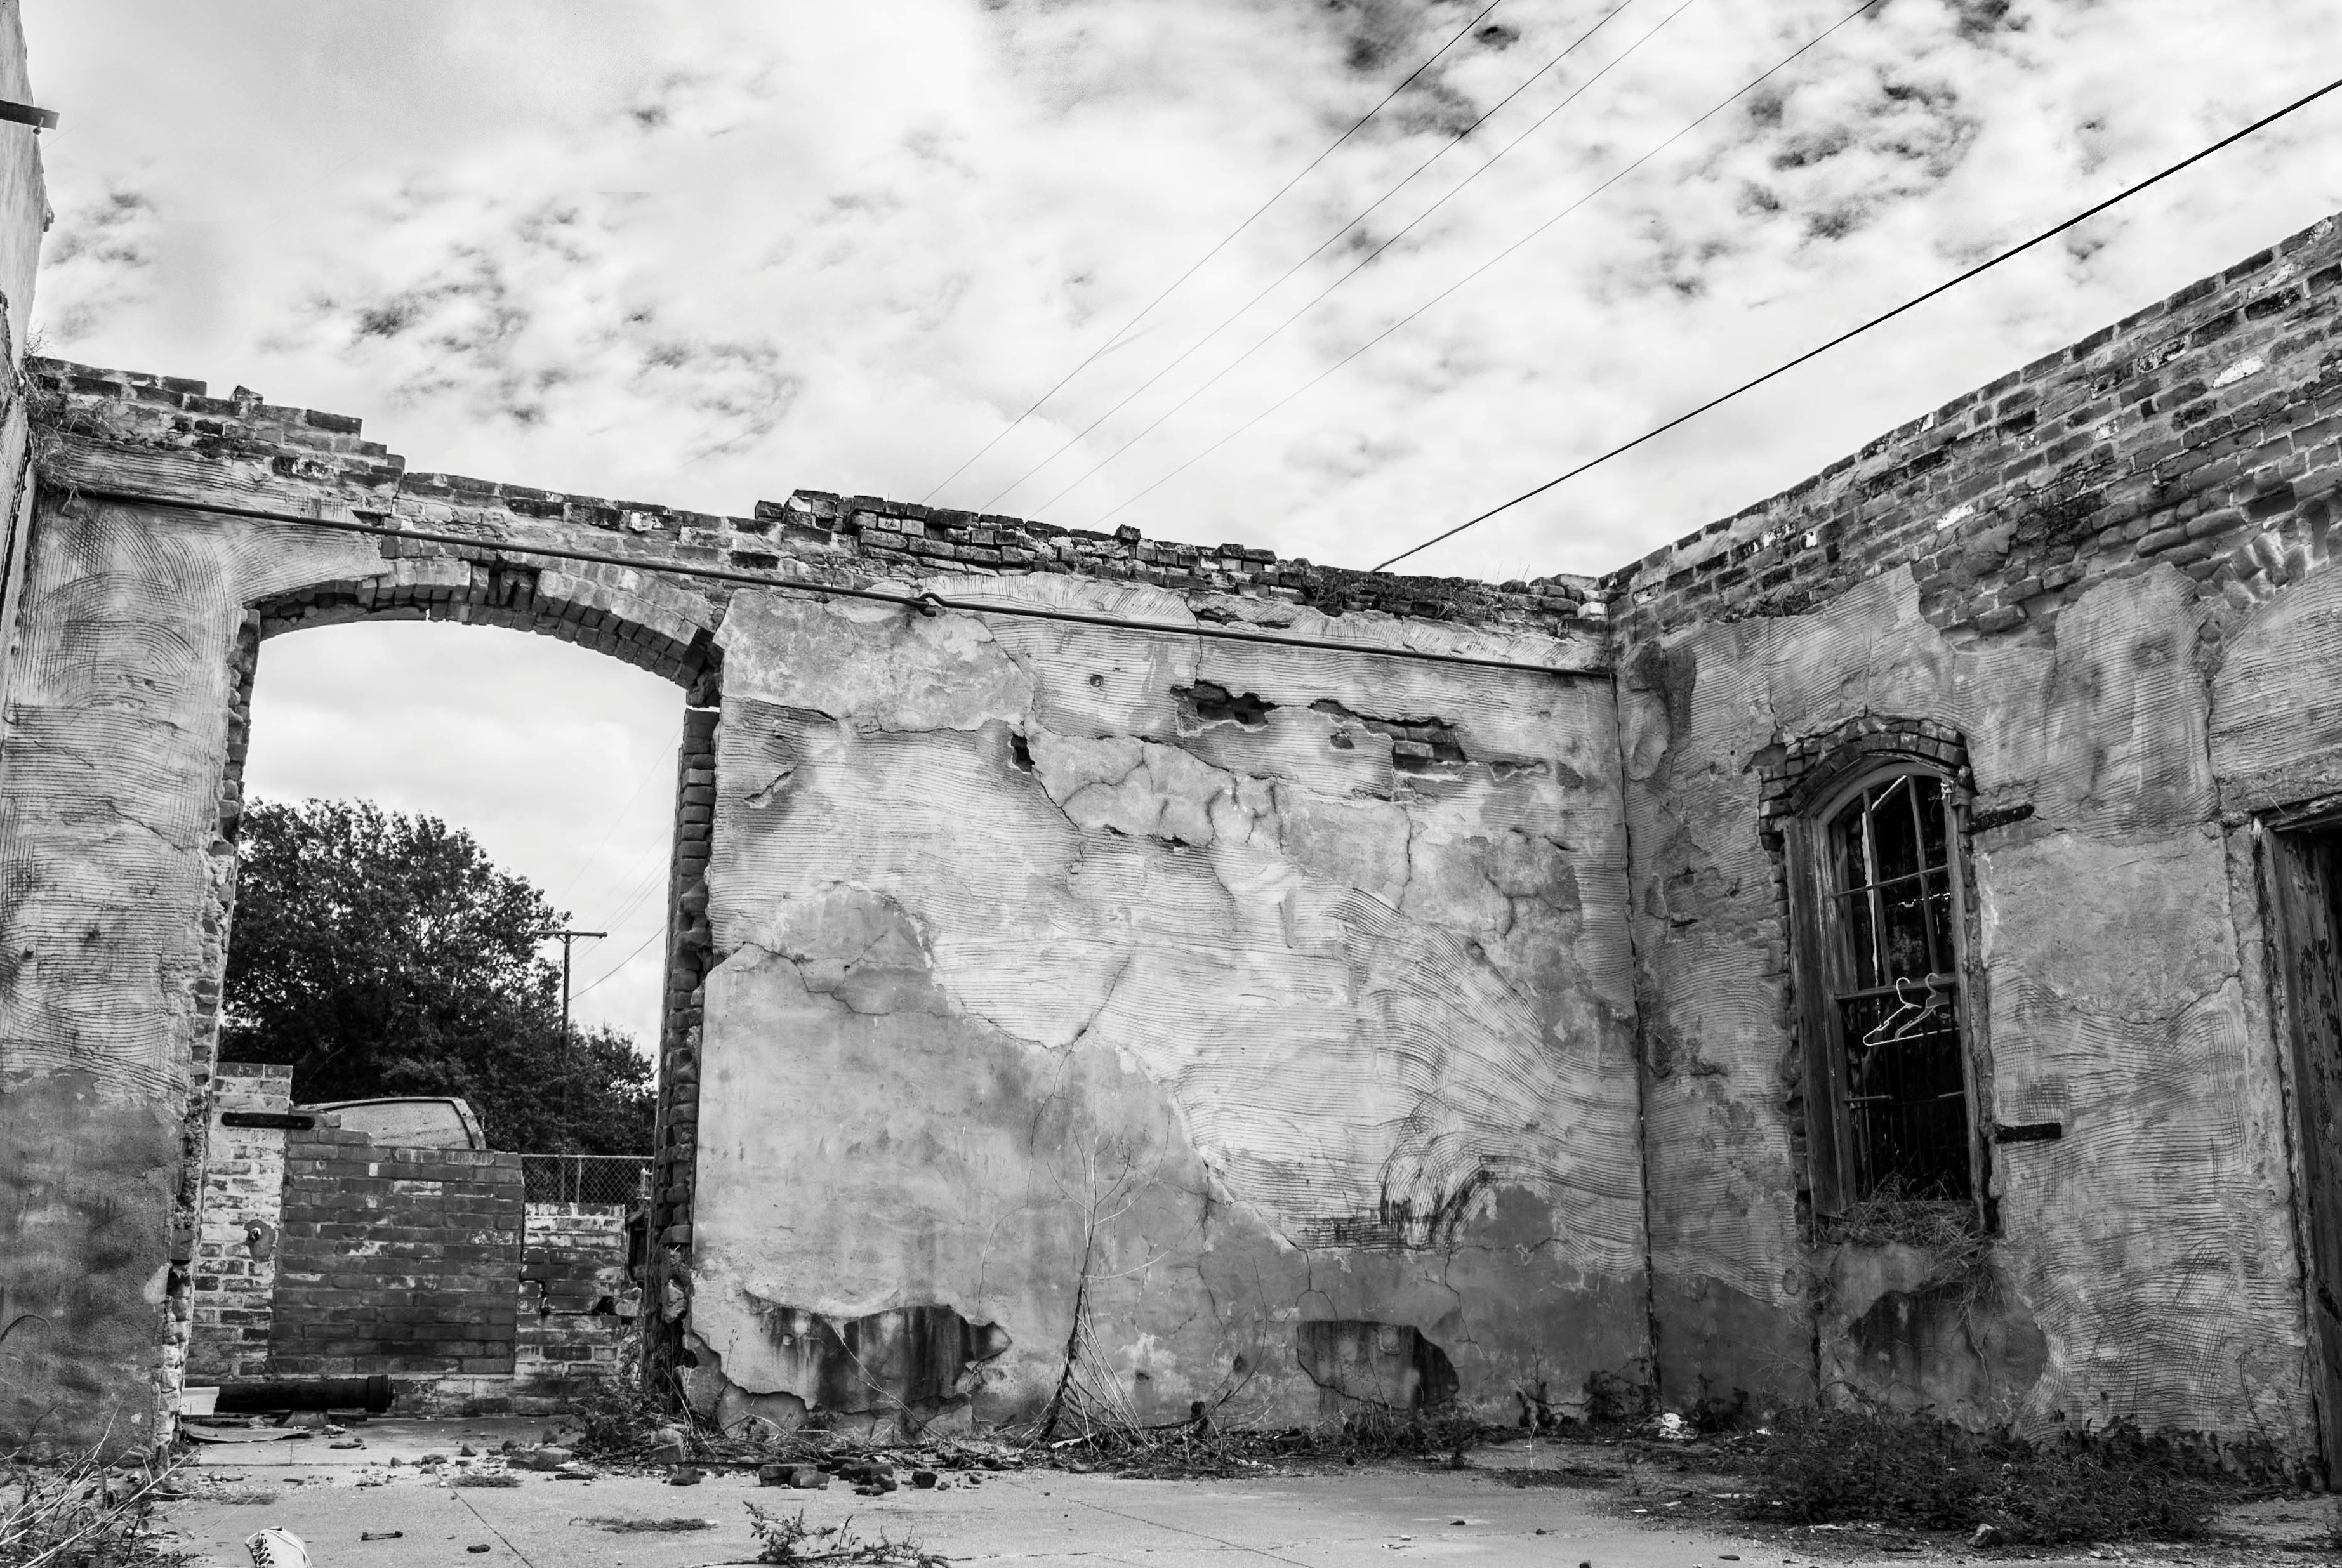
black and white, architecture, white, bridge, street, wall, arch, column, monochrome, ruins, photograph, history, urban area, monochrome photography, ancient history